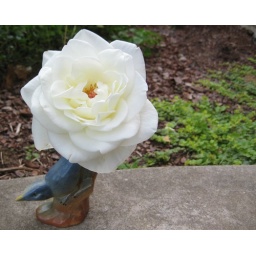
from first rose bush I've ever grown. in my new favorite bird vase!